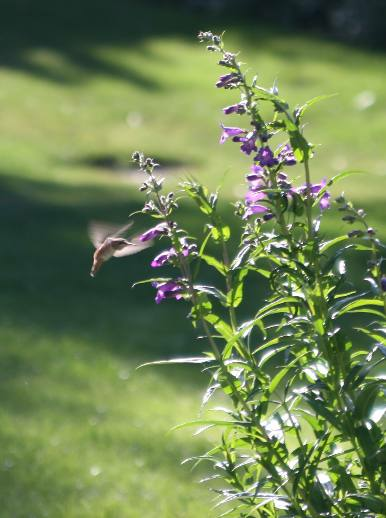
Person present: No